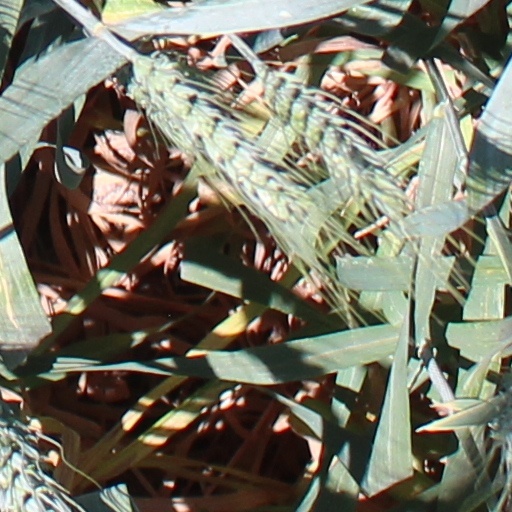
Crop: wheat